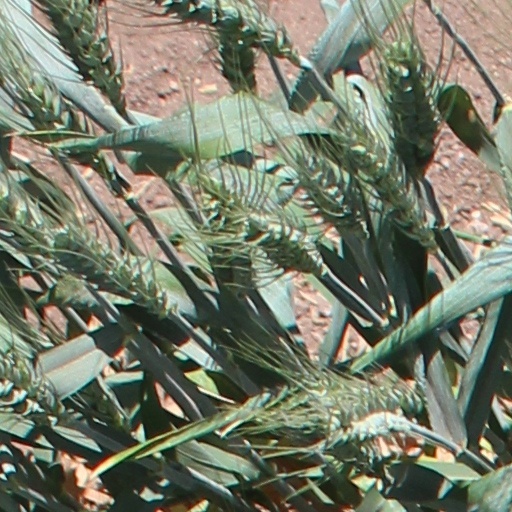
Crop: wheat